La Ruche (residence)

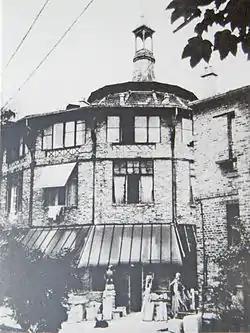
La Ruche, c.1918

La Ruche ("the beehive") was an artist's residence in the Montparnasse district of Paris. It now hosts around fifty artists and stages art exhibitions open to the public.